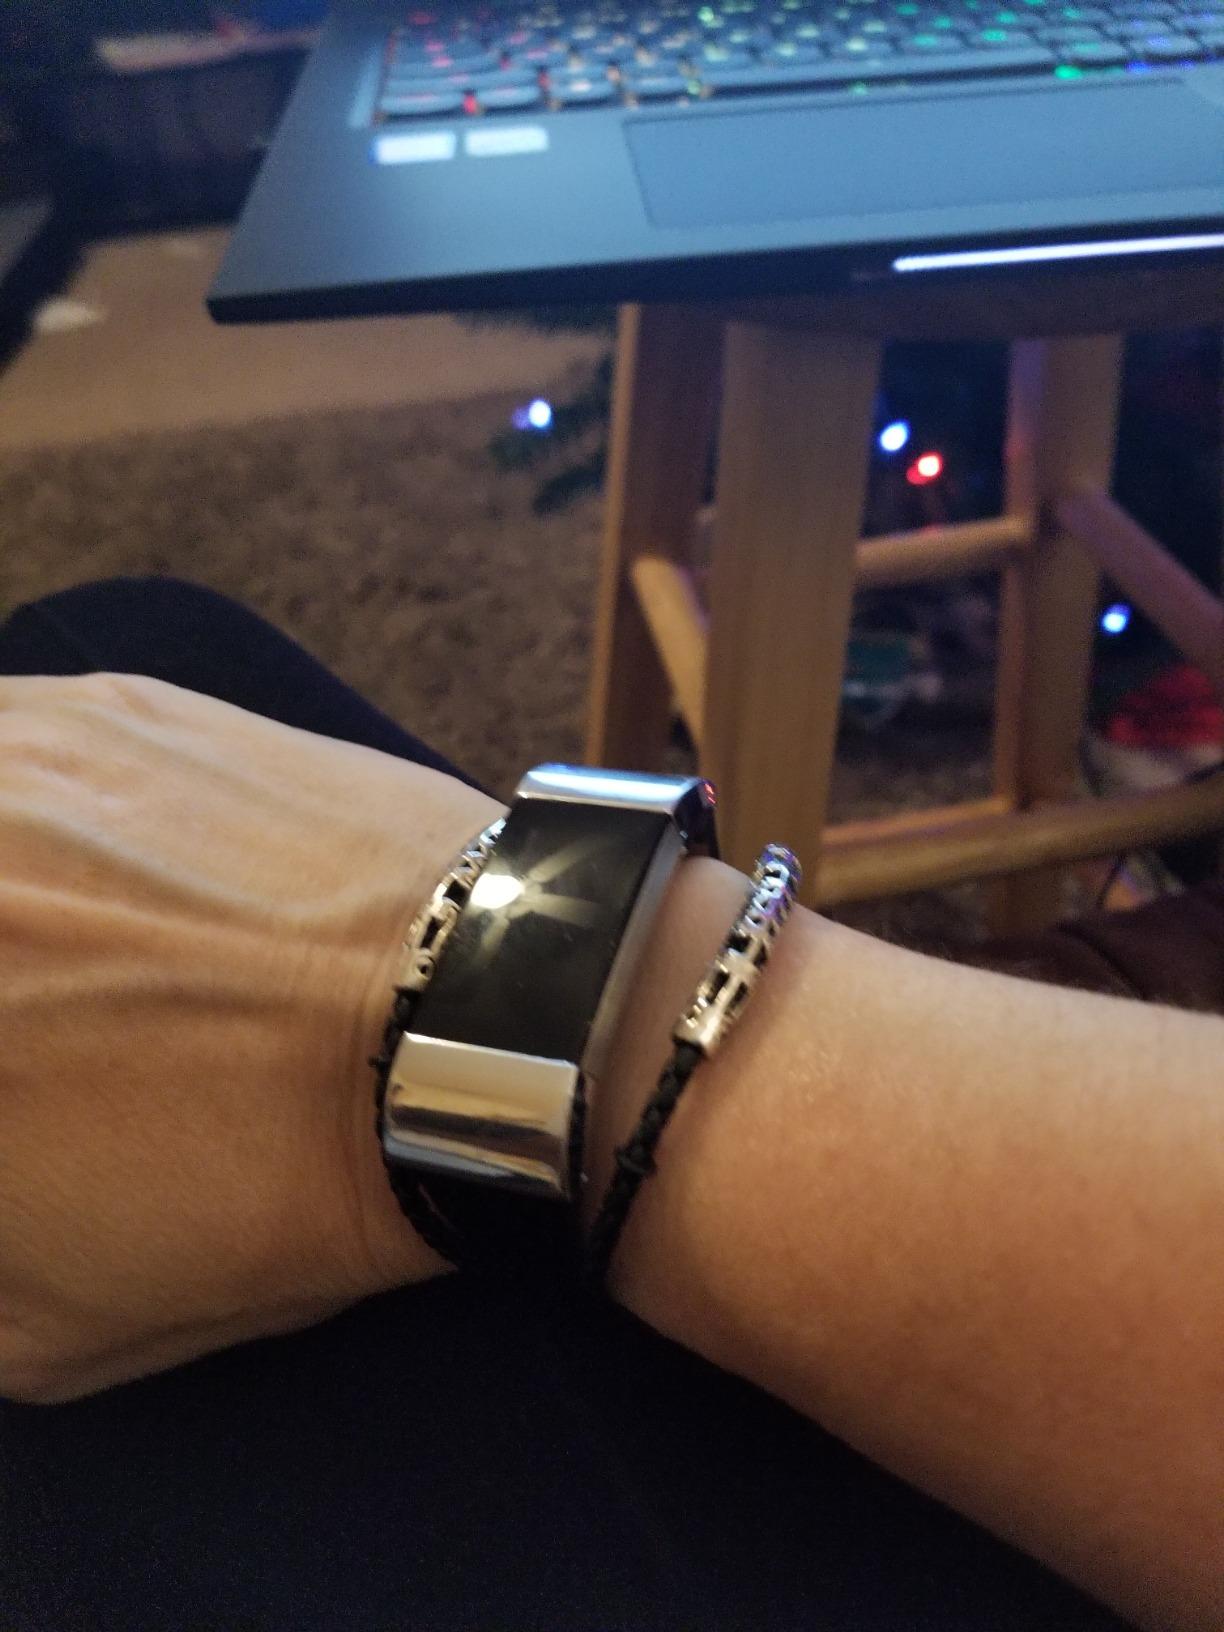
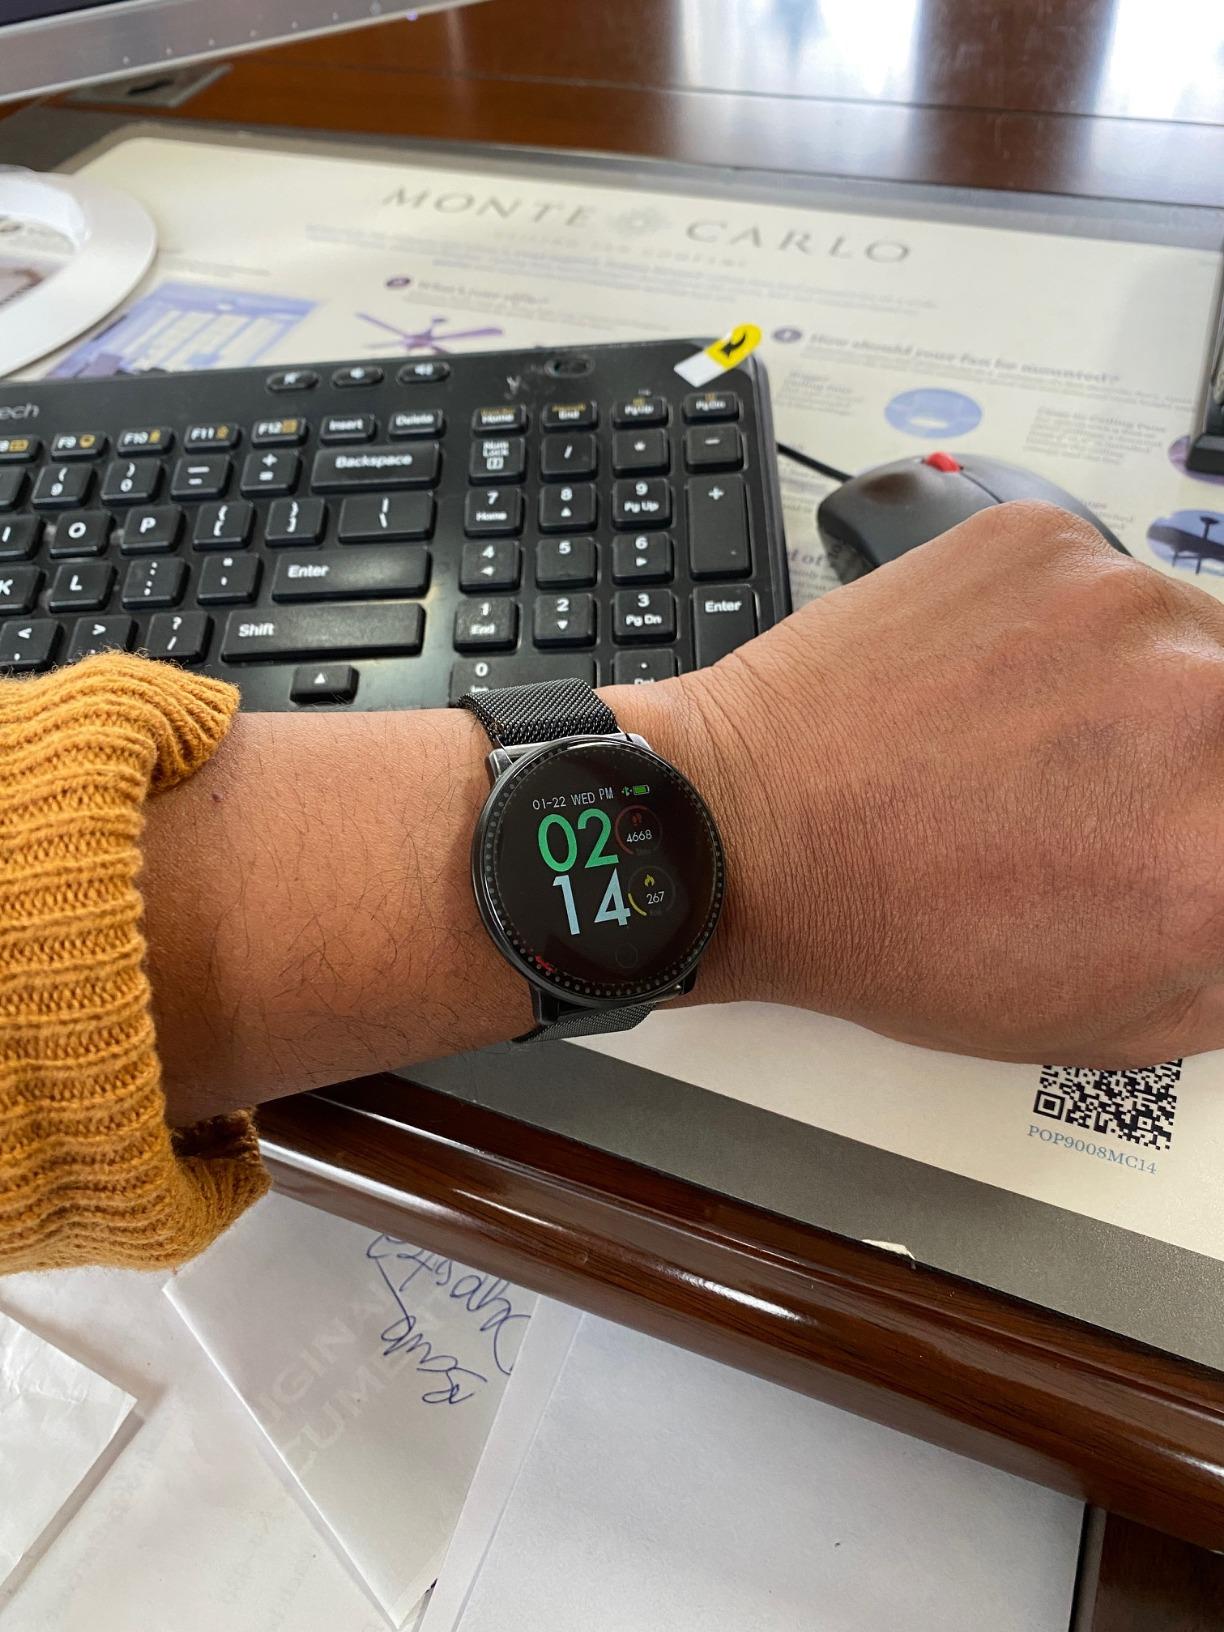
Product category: smartwatch
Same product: no